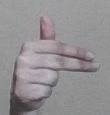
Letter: ghain